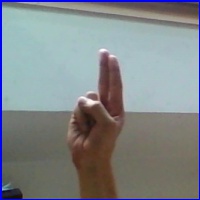
Letra: U